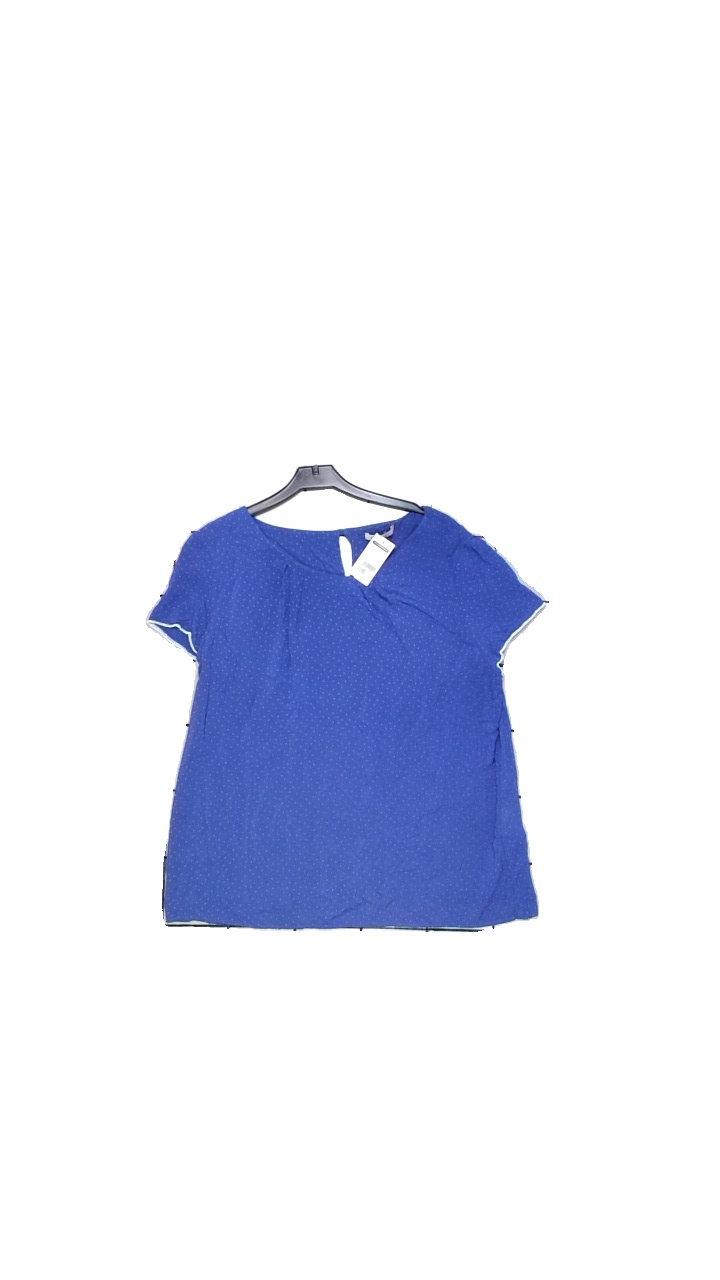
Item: Blouse (Ladies)
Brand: Camaieu
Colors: Blue, White
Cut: Regular
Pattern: Dots
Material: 100% viscose
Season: All
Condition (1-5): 4
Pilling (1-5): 4
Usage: Reuse
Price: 50-100